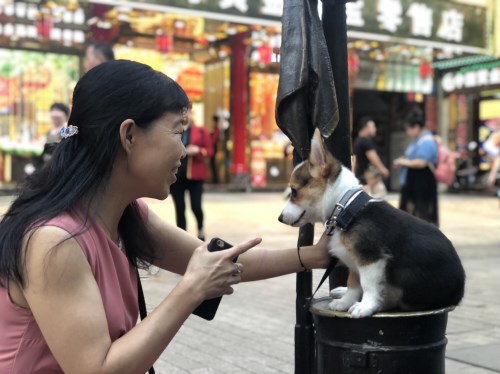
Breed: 2909-n000116-Cardigan